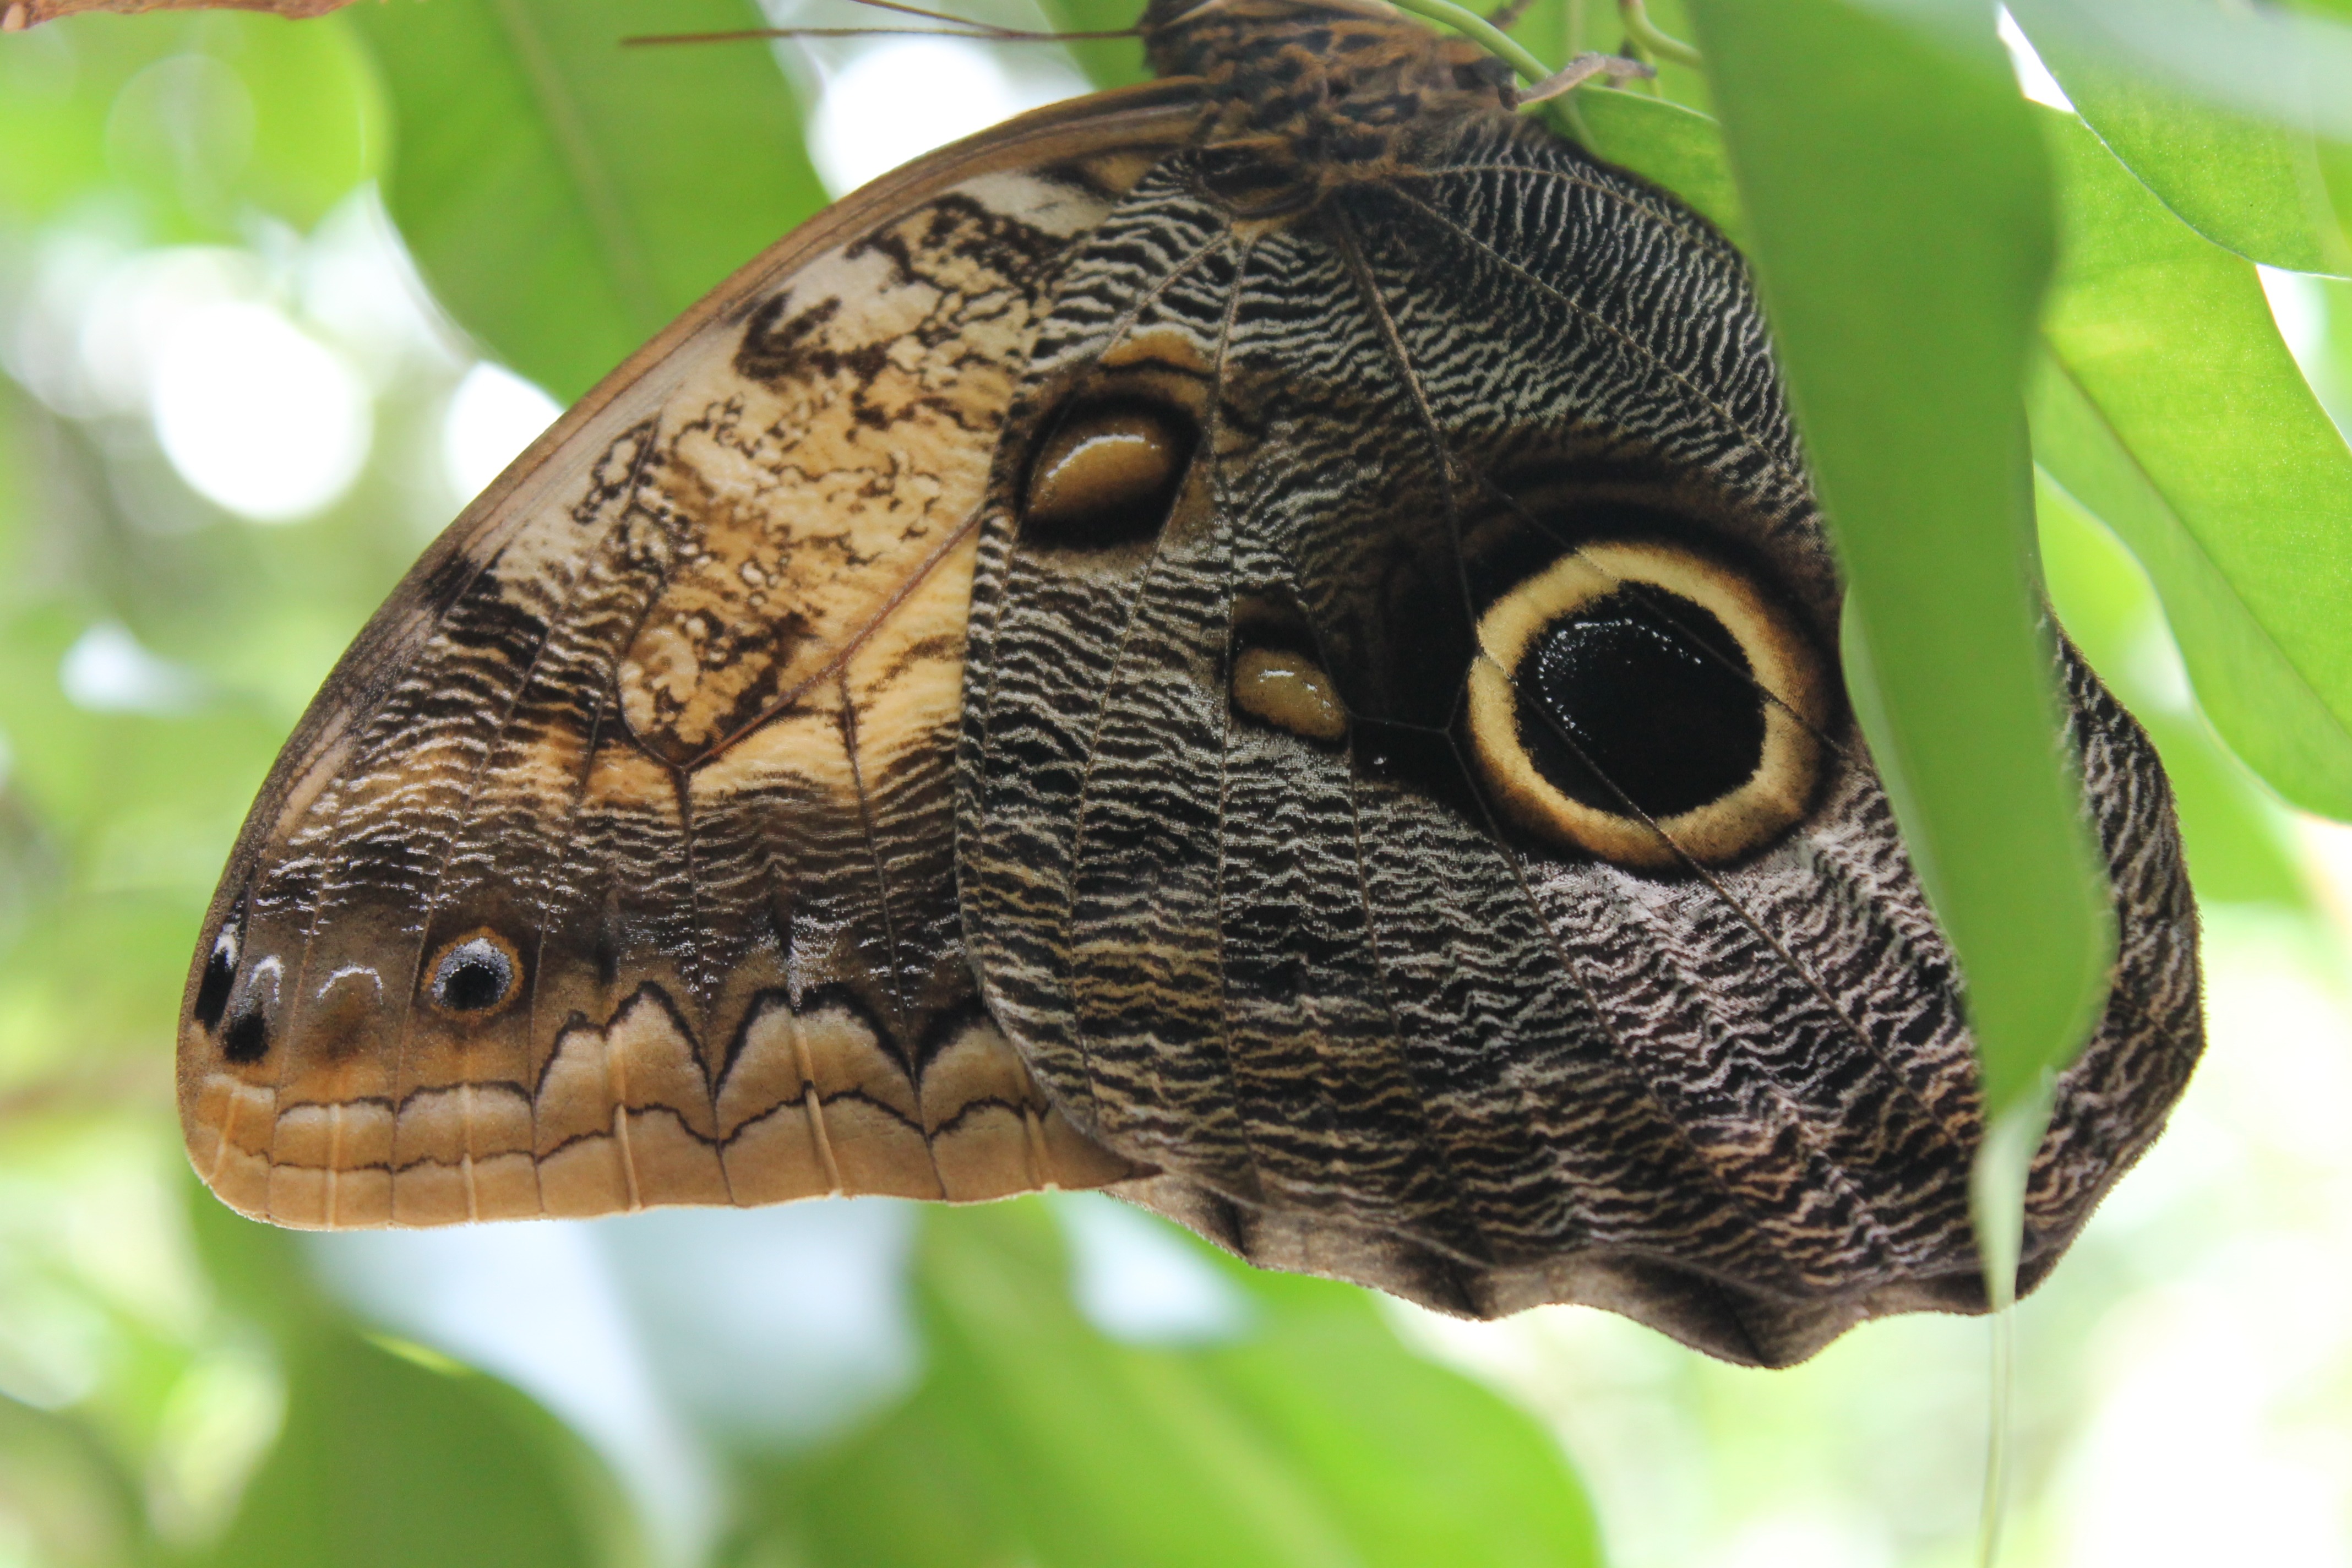
nature, outdoor, wing, flower, wildlife, wild, jungle, insect, small, bug, butterfly, colorful, fauna, invertebrate, life, close up, entomology, bright, delicate, fragile, thorax, antennae, macro photography, metamorphosis, proboscis, cocoon, pollinator, moths and butterflies